Christian III of Denmark

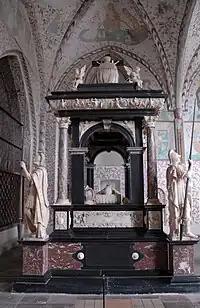
Gothic pantheon at tombs of Christian III and Frederick II

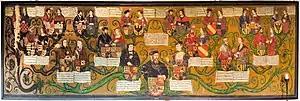
Ahnentafel of King Christian III at Nyborg Castle

The foreign policy of Christian's later days aimed at preserving the peace established by the Treaty of Speyer (1544). He refused to participate in the Schmalkaldic War of 1546, and mediated between the Emperor and Saxony after the fall of Maurice of Saxony at the Battle of Sievershausen in 1553. In 1549, he began the building of Landskrona Citadel. He also rebuilt Sønderborg Castle, converting it from a fortress into a four-winged castle in the new Renaissance syle, between 1549 and 1557. In February 1555, he interceded successfully on the behalf of the English Bible translator and Bishop of Exeter, Miles Coverdale (1488–1569), who had been imprisoned for two and a half years by the Catholic Mary I. Coverdale was then released and allowed to leave England.